Atreyu

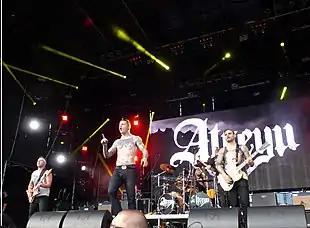
Atreyu performing in Budapest in 2016

On July 1, 2014, the band officially announced that they're back making new music. It was also announced that the band plans to play live again, starting with a headlining show at Chain Reaction on September 11, 2014, and an appearance at the Aftershock Festival on September 14, 2014.